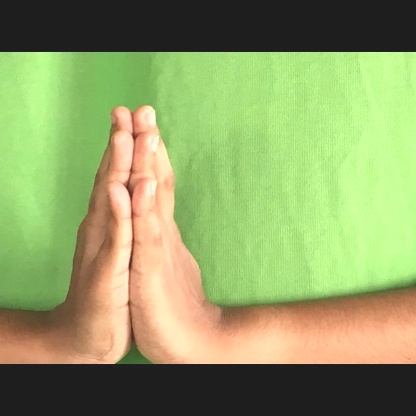
Mudra: Anjali